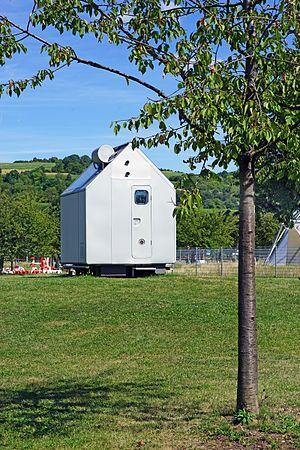
vue extérieure de Diogène de Renzo Piano
Diogène de Renzo Piano est un projet minimaliste de 7.5 m2 sous forme de cabanon d’occupation individuelle et autosuffisant. Crée en 2013 en collaboration avec la compagnie Vitra, ce cabanon est transportable et indépendant de son environnement.